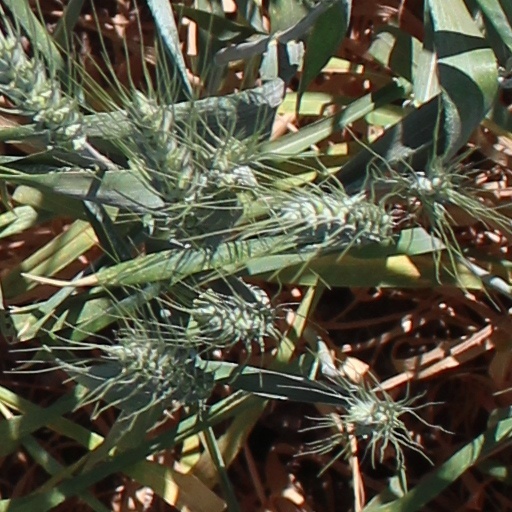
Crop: wheat